Trans World Airlines

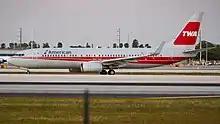
The American Airlines Boeing 737-800 in TWA heritage livery (registered N915NN) is shown here taxiing to the American Airlines terminal at Miami International Airport in February 2017, more than 16 years after TWA proper ceased to exist.

TWA's zenith as an international carrier occurred in the summer of 1988, when, for the only time, the airline carried more than 50 percent of all transatlantic passengers. Every day, Boeing 747, Lockheed L-1011, and Boeing 767 aircraft departed to more than 30 cities in Europe, fed by a small but effective domestic operation focused on moving U.S. passengers to New York or other gateway cities for wide-body service across the Atlantic, while a similar inter-European operation shuttled non-U.S. passengers to TWA's European gateways—London, Paris (which was even considered a European hub by TWA), and Frankfurt—for travel to the United States.